Capture of the Bahamas (1782)

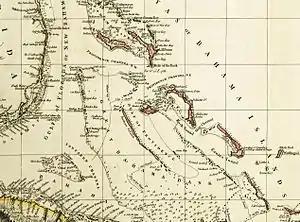
An 1803 map showing New Providence and Nassau

Gálvez was angered that Cagigal had not followed his orders to abandon the attack, and was also frustrated because the British naval victory at the Battle of the Saintes had forced him to abandon the planned Franco-Spanish invasion of Jamaica. Gálvez arranged to have Cagigal arrested for his alleged mistreatment of a British general, John Campbell, following the Siege of Pensacola in 1781. Cagigal was imprisoned in Cadiz and his military career was thus ruined. One of his associates, Francisco de Miranda, was also charged with a similar offence, which may have motivated his later career as an advocate of independence for Spain's American colonies. Miranda later explained Gálvez's actions as stemming from jealousy of Cajigal's success. Ultimately, it was Gálvez who was to receive credit for the capture of the Bahamas despite the fact he had tried to cancel the project. An American Loyalist named Andrew Deveaux set forth to recapture Nassau, which he achieved on 17 April 1783, with only 220 men and 150 muskets to face a force of 600 trained soldiers. By this time, however, the Spanish crown had already recognized British sovereignty over the Bahamas in exchange for East Florida under the Treaty of Paris.